Civic intelligence

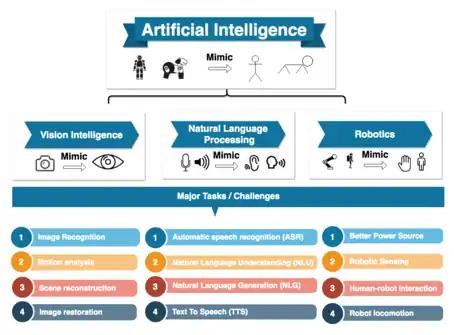
This image shows various categories of AI and major tasks.

Politically, no atlas of civic intelligence exists, yet the quantity and quality of examples worldwide is enormous. While a comprehensive "atlas" is not necessarily a goal, people are currently developing online resources to record at least some small percentage of these efforts. The rise in the number of transnational advocacy networks, the coordinated worldwide demonstrations protesting the invasion of Iraq, and the World Social Forums that provided "free space" for thousands of activists from around the world, all support the idea that civic intelligence is growing. Although smaller in scope, efforts like the work of the Friends of Nature group to create a "Green Map" of Beijing are also notable.